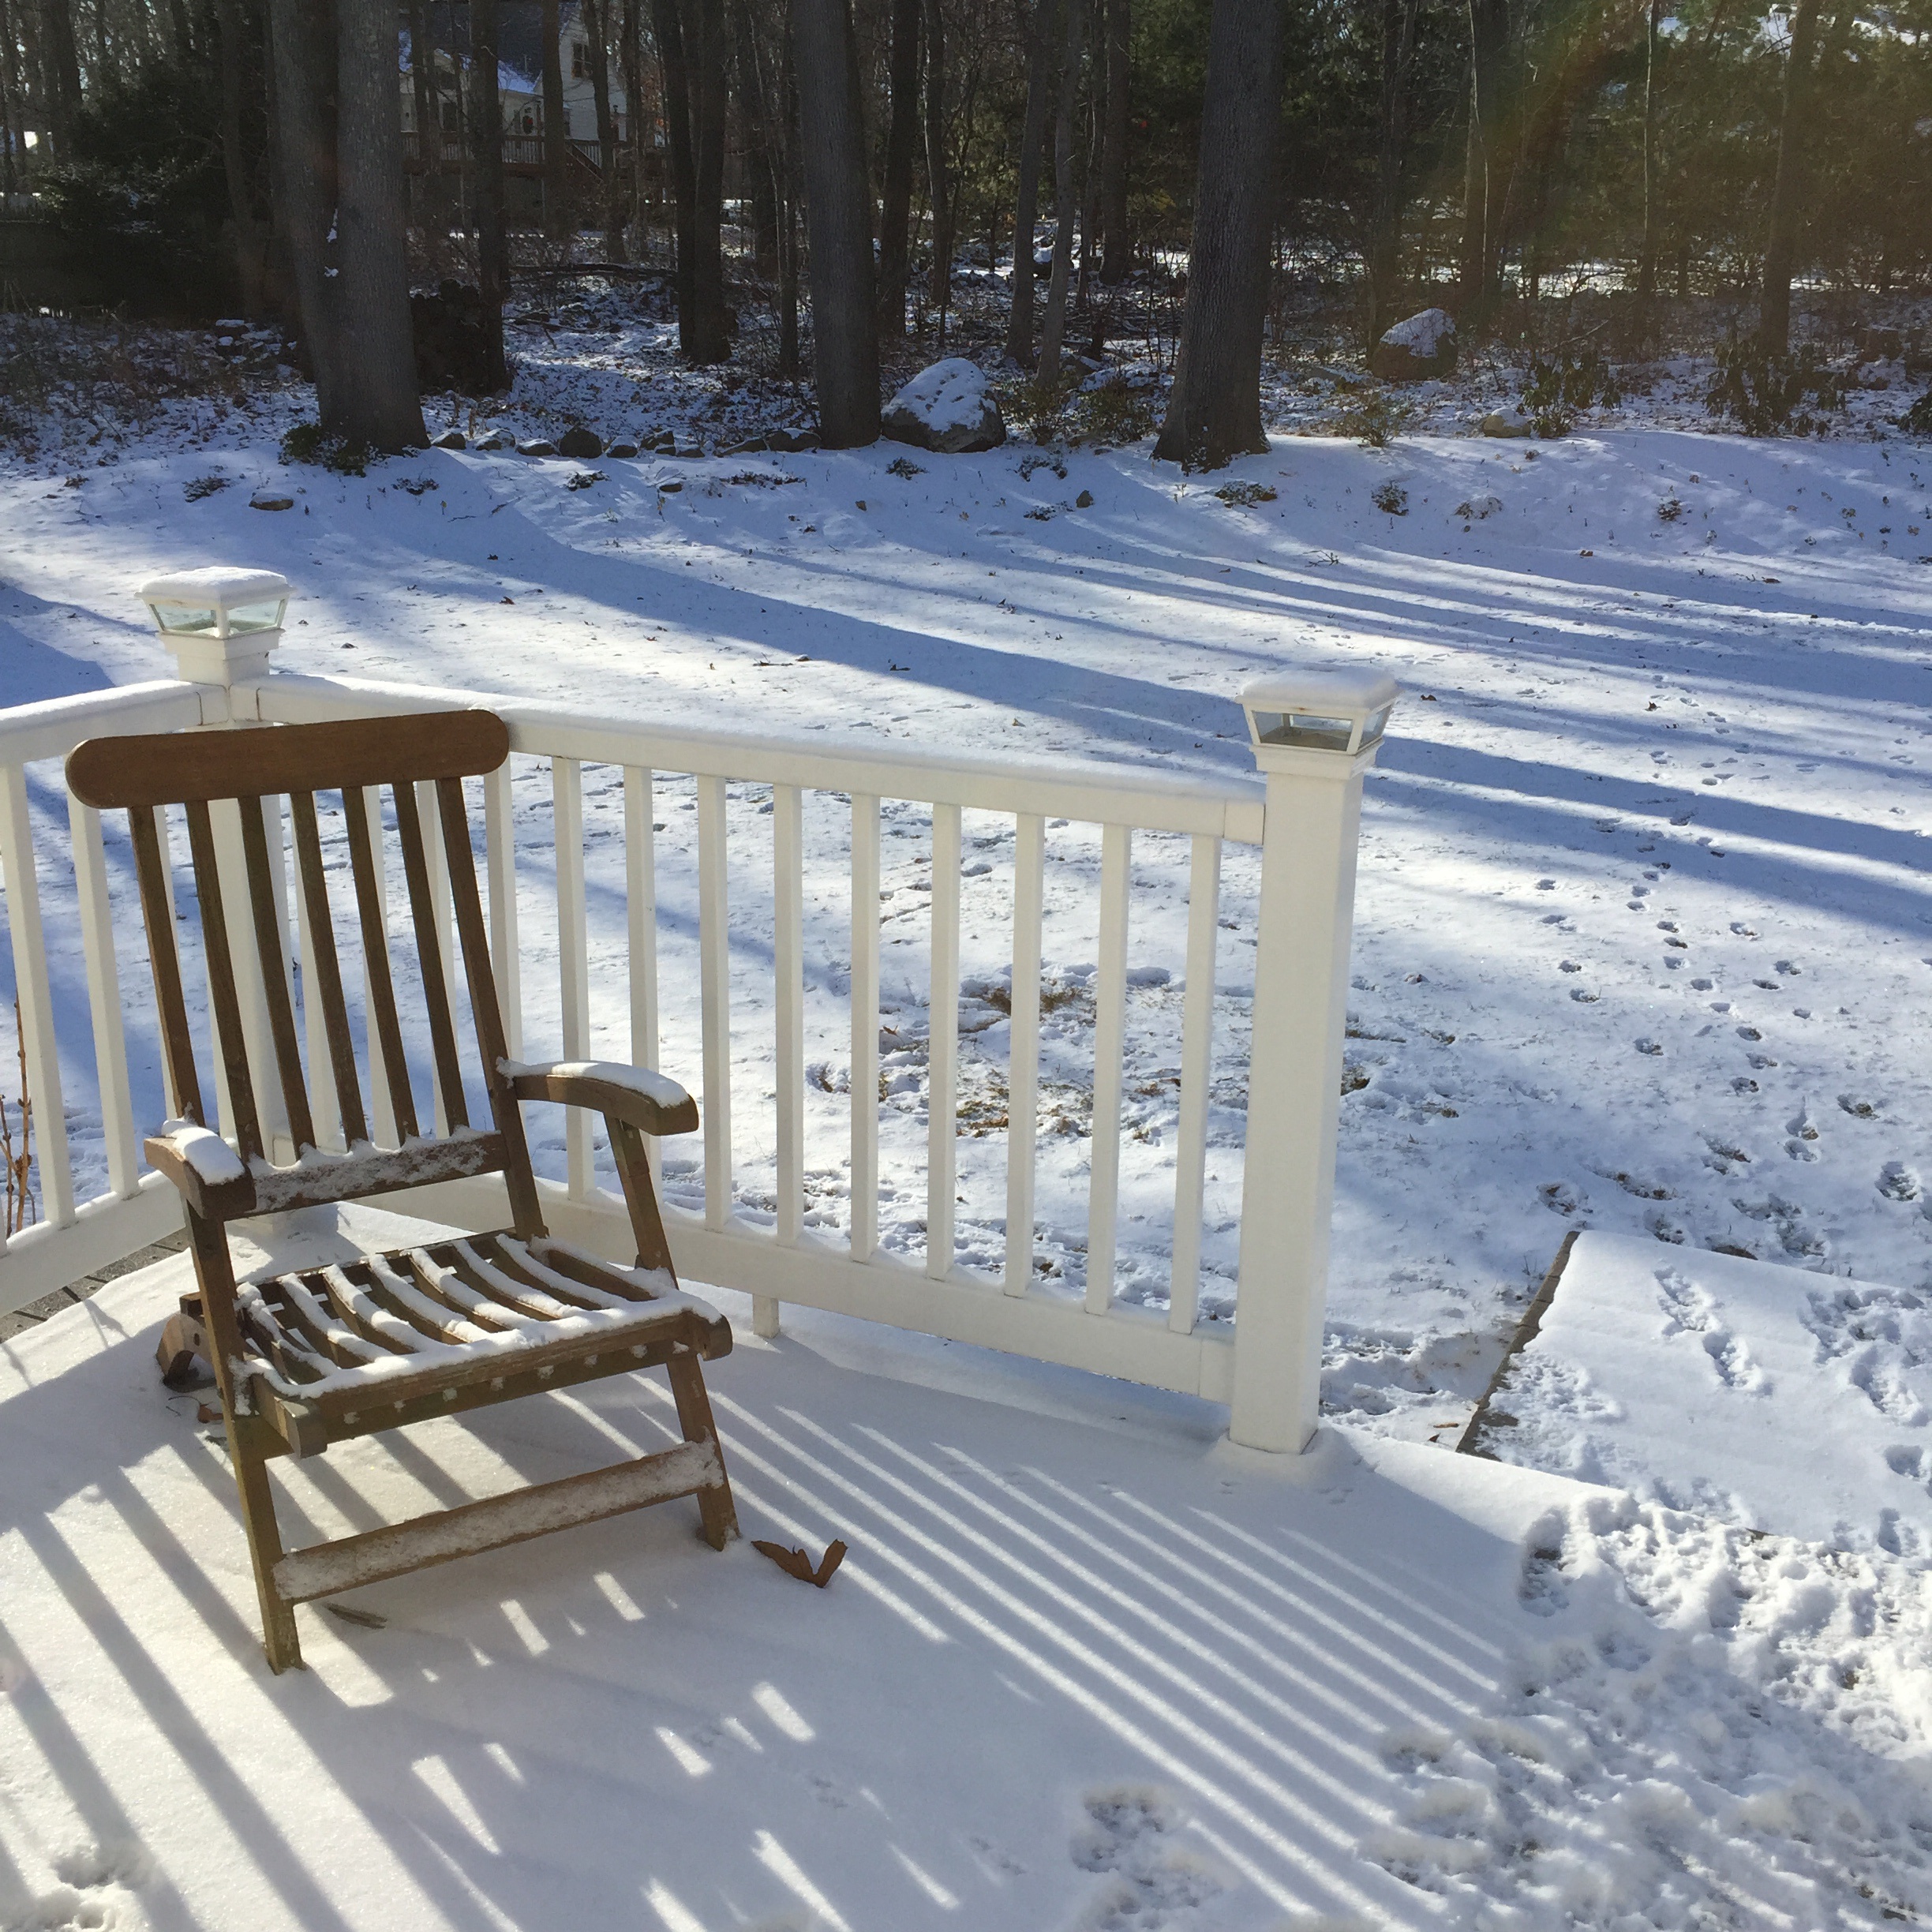
nature, outdoor, snow, cold, winter, chair, weather, snowy, furniture, season, snowfall, sunny, outdoor structure